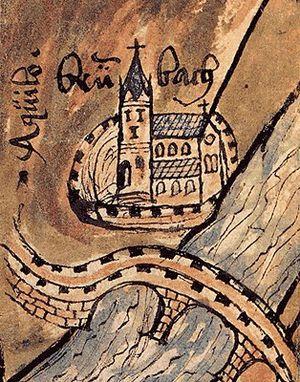
L’abbaye de Bronnbach est une ancienne abbaye de moines cisterciens fondée en 1151, dans la ville actuelle de Wertheim.